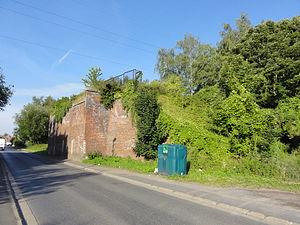
Terril n° 252 dit Cavalier du siège Notre Dame, Fosse Notre Dame de la Compagnie des mines d'Aniche, Sin-le-Noble, Nord, Nord-Pas-de-Calais, France.
Dans le bassin minier du Nord-Pas-de-Calais, 339 terrils sont recensés. En 1969, les Houillères leur ont attribué un numéro individuel, pour les référencer, et les exploiter. Ils sont numérotés d'ouest en est, du nᵒ 1 au 202. Une liste complémentaire a été créée dans les années 1970. Les sites y sont numérotés de 203 à 260, sans logique spécifique, chaque numéro ayant été attribué en fonction des sites susceptibles d'être exploités. Certains sites étant composés de plusieurs terrils annexes ou satellites, une lettre suit le numéro.